Moscow Strikes Back

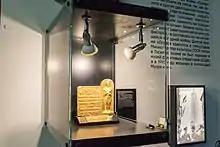
Plaster war-time Oscar plaque, . Due to a metal shortage during the war, Oscars were made of painted plaster for three years. Following the war, the academy invited recipients to redeem the plaster figures for gold-plated metal ones.

In 1942, the "New York Times" reviewed the film favourably, stating that the work of "Russian front-line cameramen" would "live in the archives of our time." The review stated that it was not "to be described in ordinary reviewer's terms" as the film was not staged but recorded in actual combat. It had a powerful effect, "sting[ing] like a slap in the face of complacence", and "lift[ing] the spirit with the courage of a people who have gone all-out." The "Times" reviewer described the film in detail, admitting that words are inadequate, and adds that "The savagery of that retreat is a spectacle to stun the mind." He found "infinitely more terrible" the sight of the atrocities, "the naked and slaughtered children stretched out in ghastly rows, the youths dangling limply in the cold from gallows that were rickety, but strong enough." The review concluded that "To say that "Moscow Strikes Back" is a great film is to fall into inappropriate cliché." Slavko Vorkapich's editing is described as brilliant; Albert Maltz's writing as terse, Robinson's voice-over as moving, "but that does not tell the story of what the heroic cameramen have done", filming "amid the fury of battle".